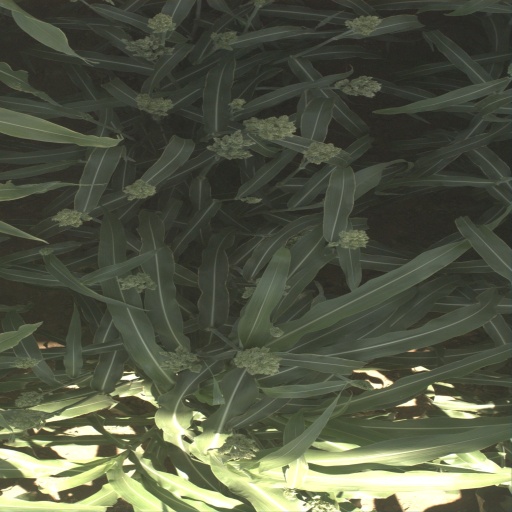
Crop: sorghum